Tomas Osmeña

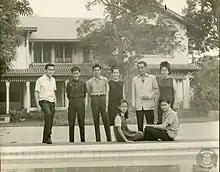
Tommy Osmeña (2nd from left) with his family in Cebu City.

Osmeña is the son of Senator Sergio Osmeña, Jr. and Lourdes de la Rama-Osmeña of Negros Occidental. He is the fourth among five siblings, namely former Senator Sergio III, Maria Victoria, Esteban and Georgia. His father, the son of former Philippine President Sergio Osmeña, was a politician from Cebu having served as Governor of Cebu, Mayor of Cebu City and Senator while his mother was the daughter of former Senator Esteban dela Rama, founder of the Dela Rama Steamship Company, the country's largest shipping firm in the 1950s.